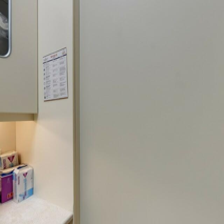
Label: streetView